County of Provence

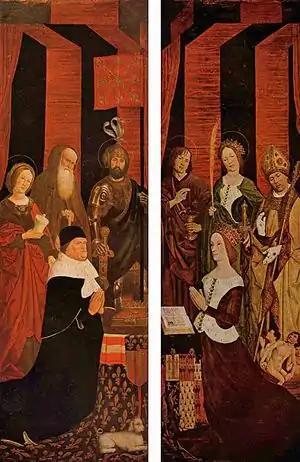
Detail of the "Burning Bush" triptych by Nicolas Froment, showing René and his wife Jeanne de Laval

In 1245, Raymond-Bérenger V of Provence died. His four daughters married respectively: Marguerite to Saint Louis (King Louis IX), Sancie to Richard of Cornwall, Eleanor to Henry III, King of England, and Beatrice to Charles, Count of Anjou and Maine, brother of Saint Louis. It was the latter who inherited the two counties of Provence and Forcalquier, passing them on to the first Capetian House of Anjou. That is why the city of Forcalquier is nicknamed "the city of the four queens." Accumulating royal titles (Naples-Sicily, Jerusalem, Cyprus, Acre, Thessalonica, etc.), the counts began calling themselves kings.